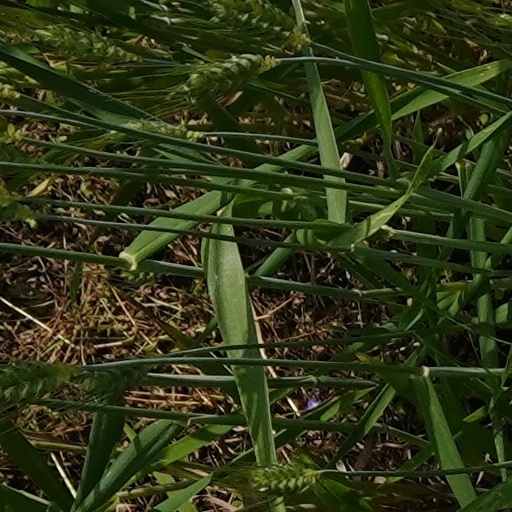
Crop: wheat